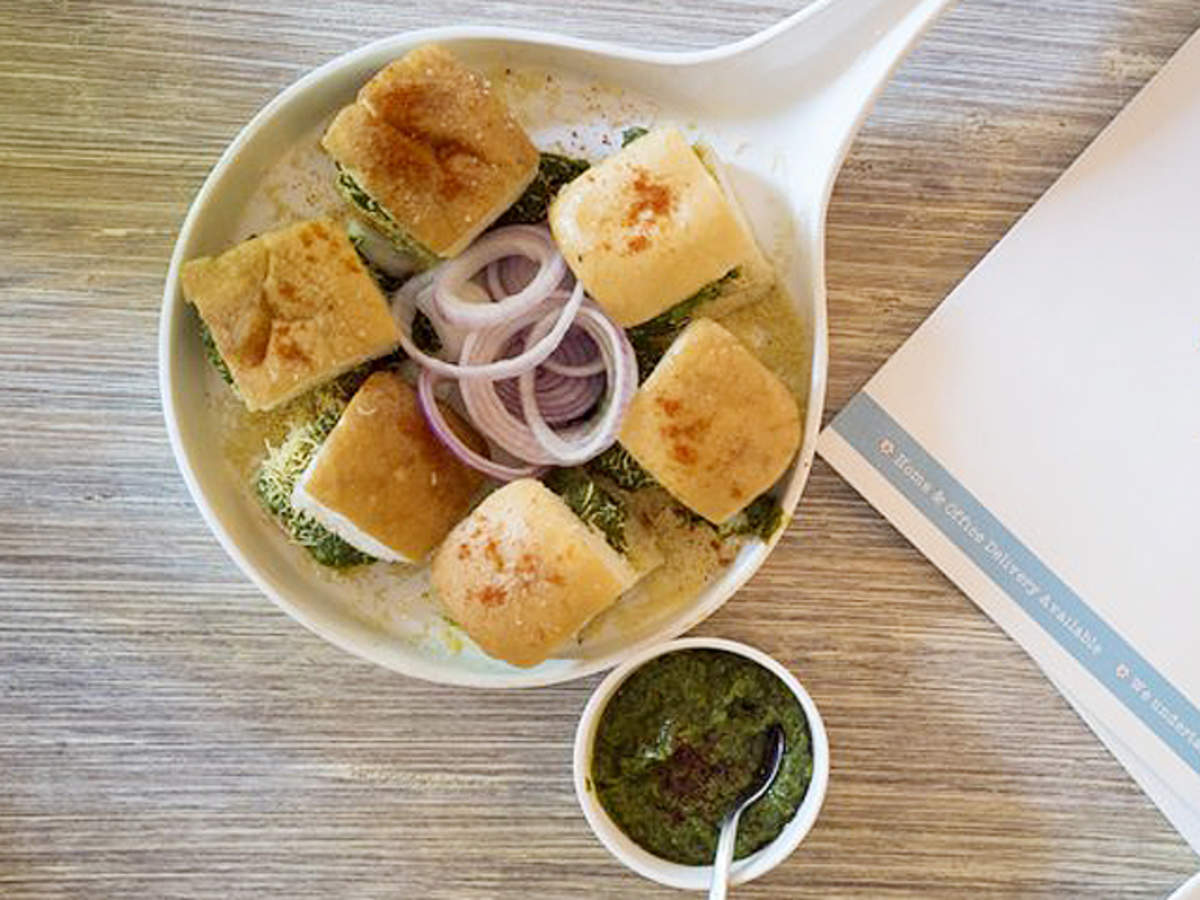
Dish: pav_bhaji